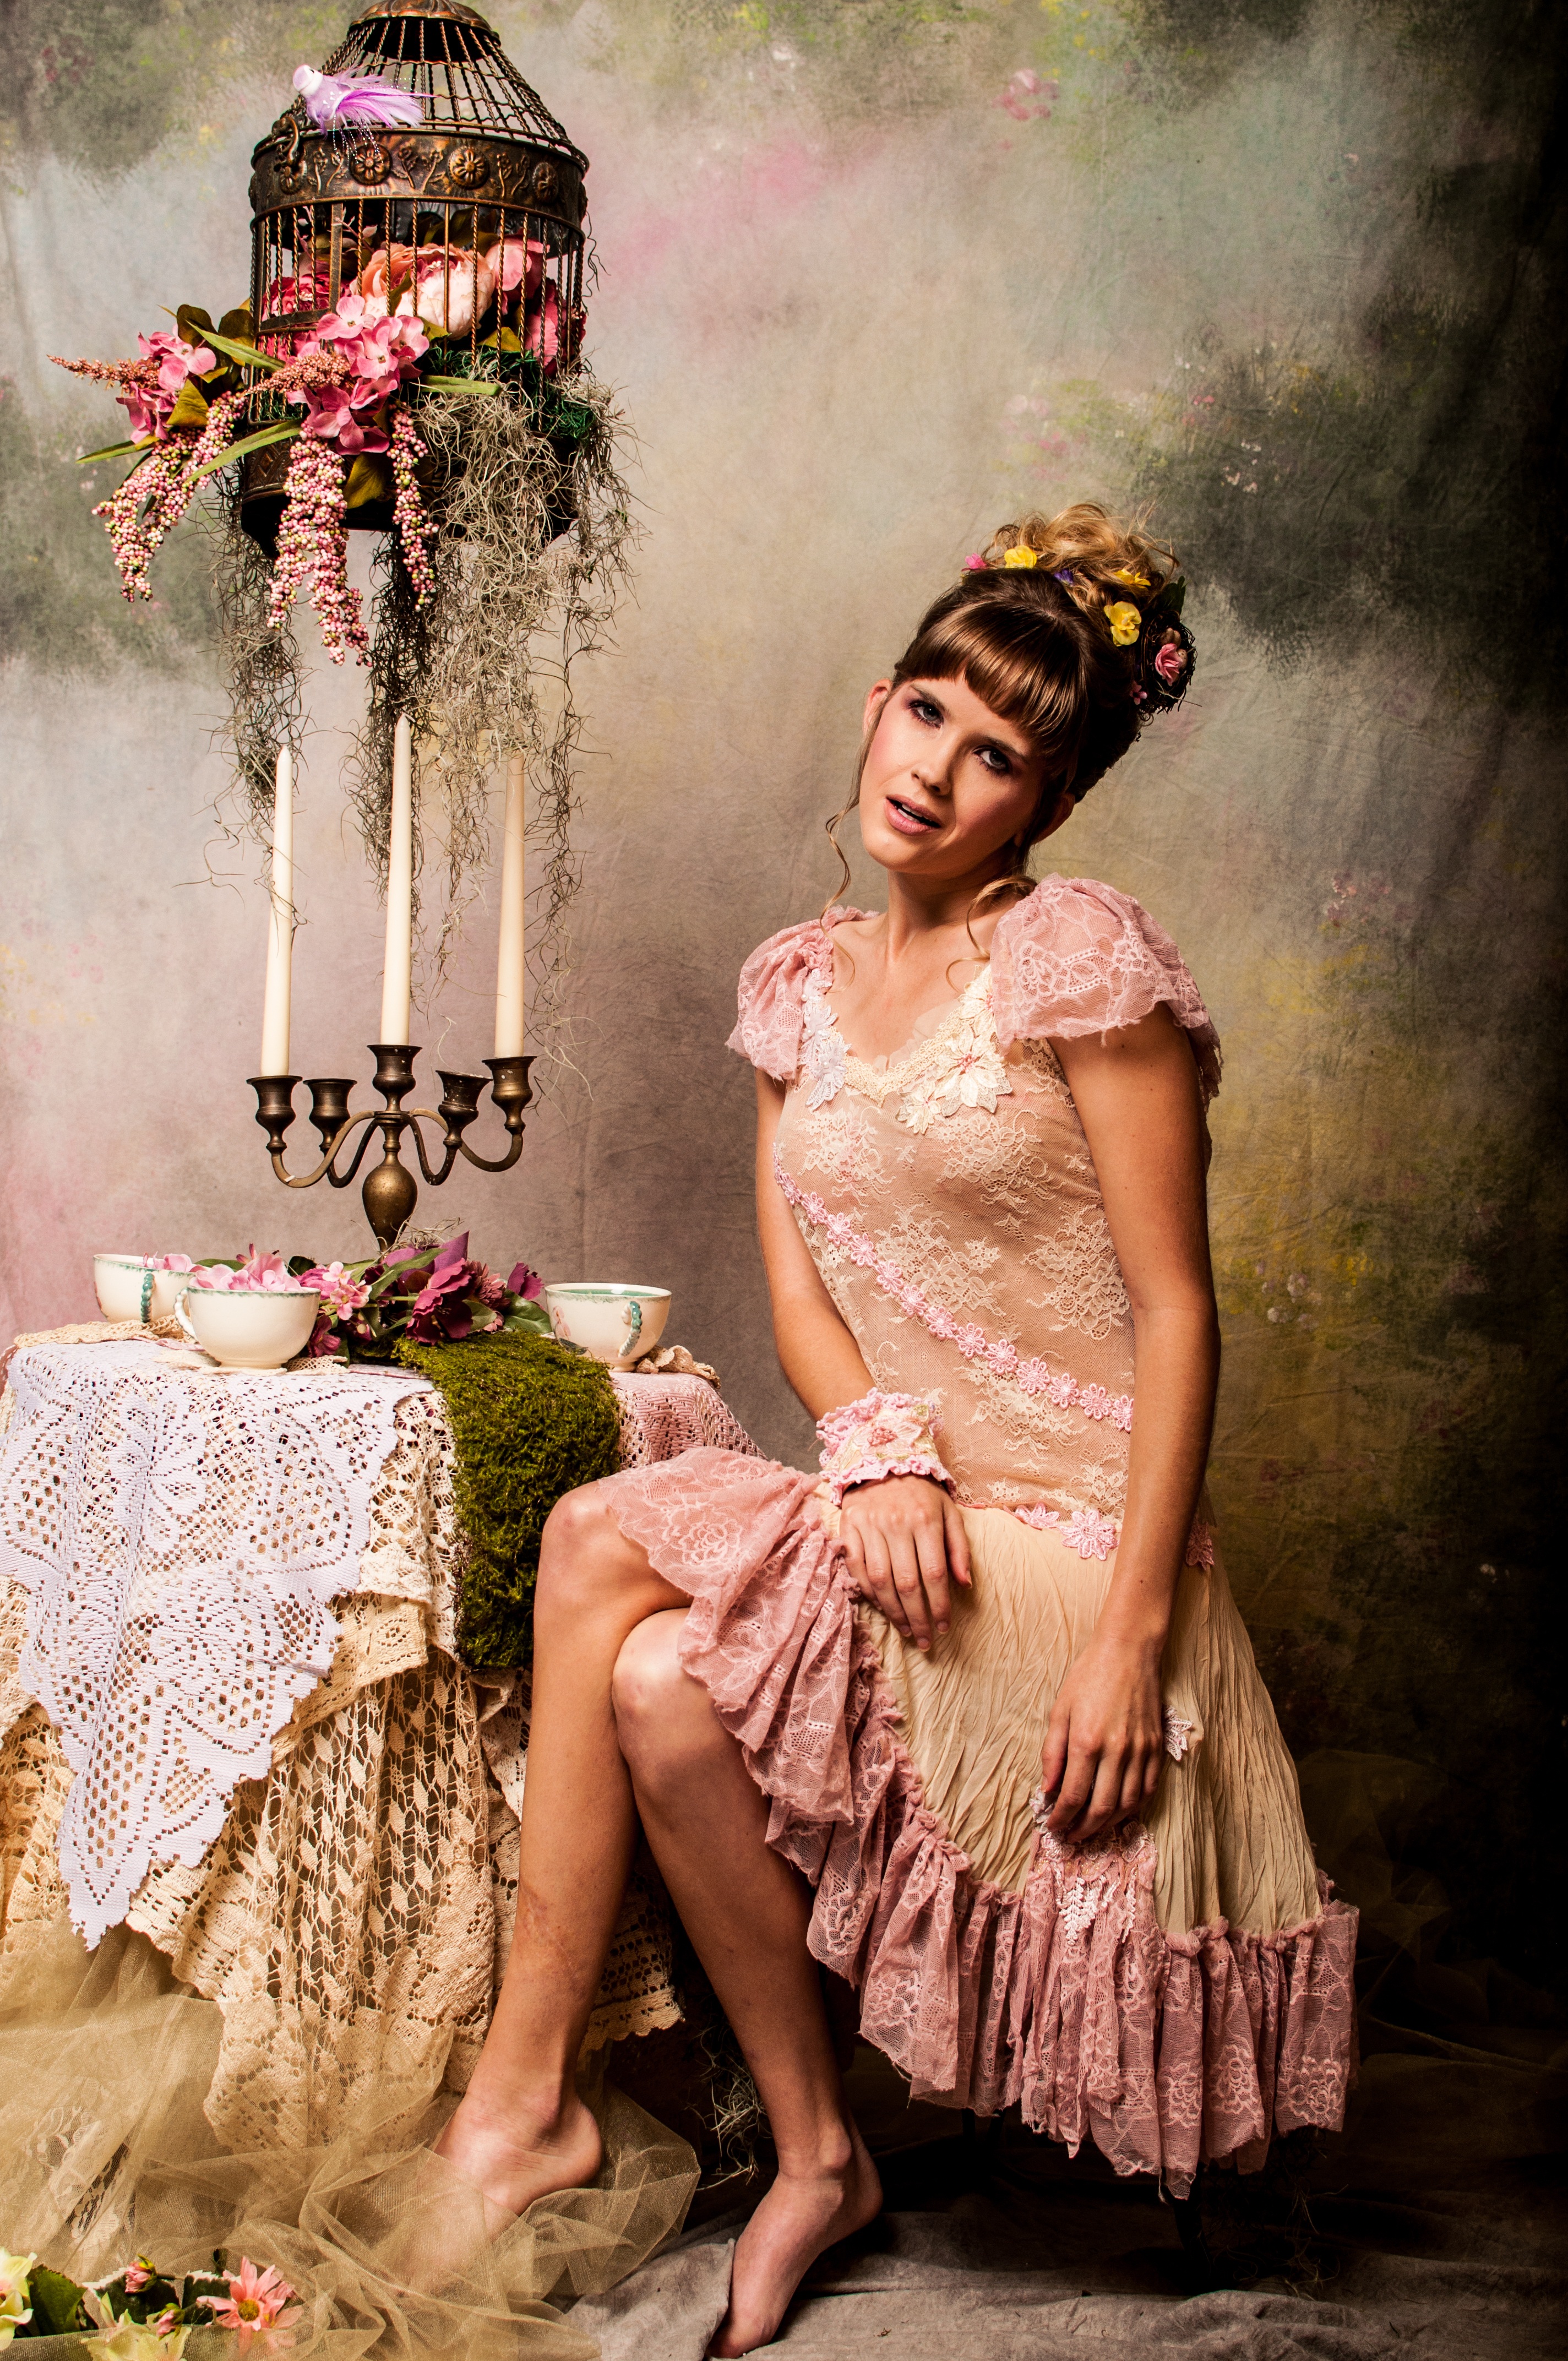
girl, woman, tea, portrait, model, young, spring, fashion, clothing, lady, bride, dress, lovely, beauty, victorian, attractive, gown, elegance, photo shoot